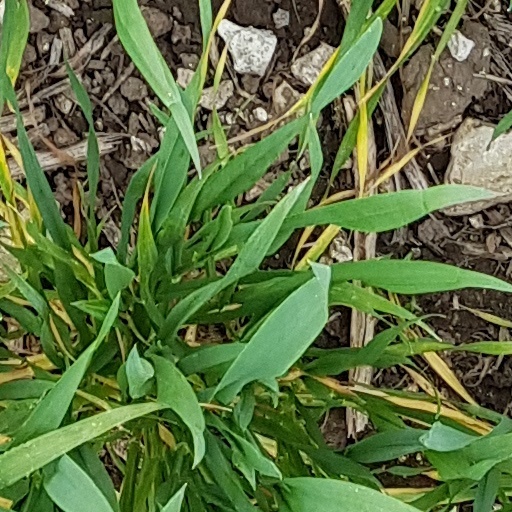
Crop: wheat